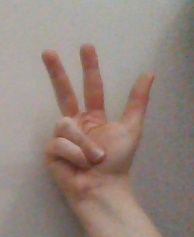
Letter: al